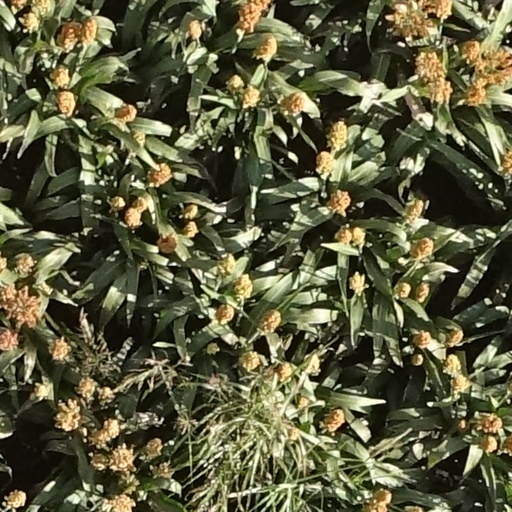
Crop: sorghum